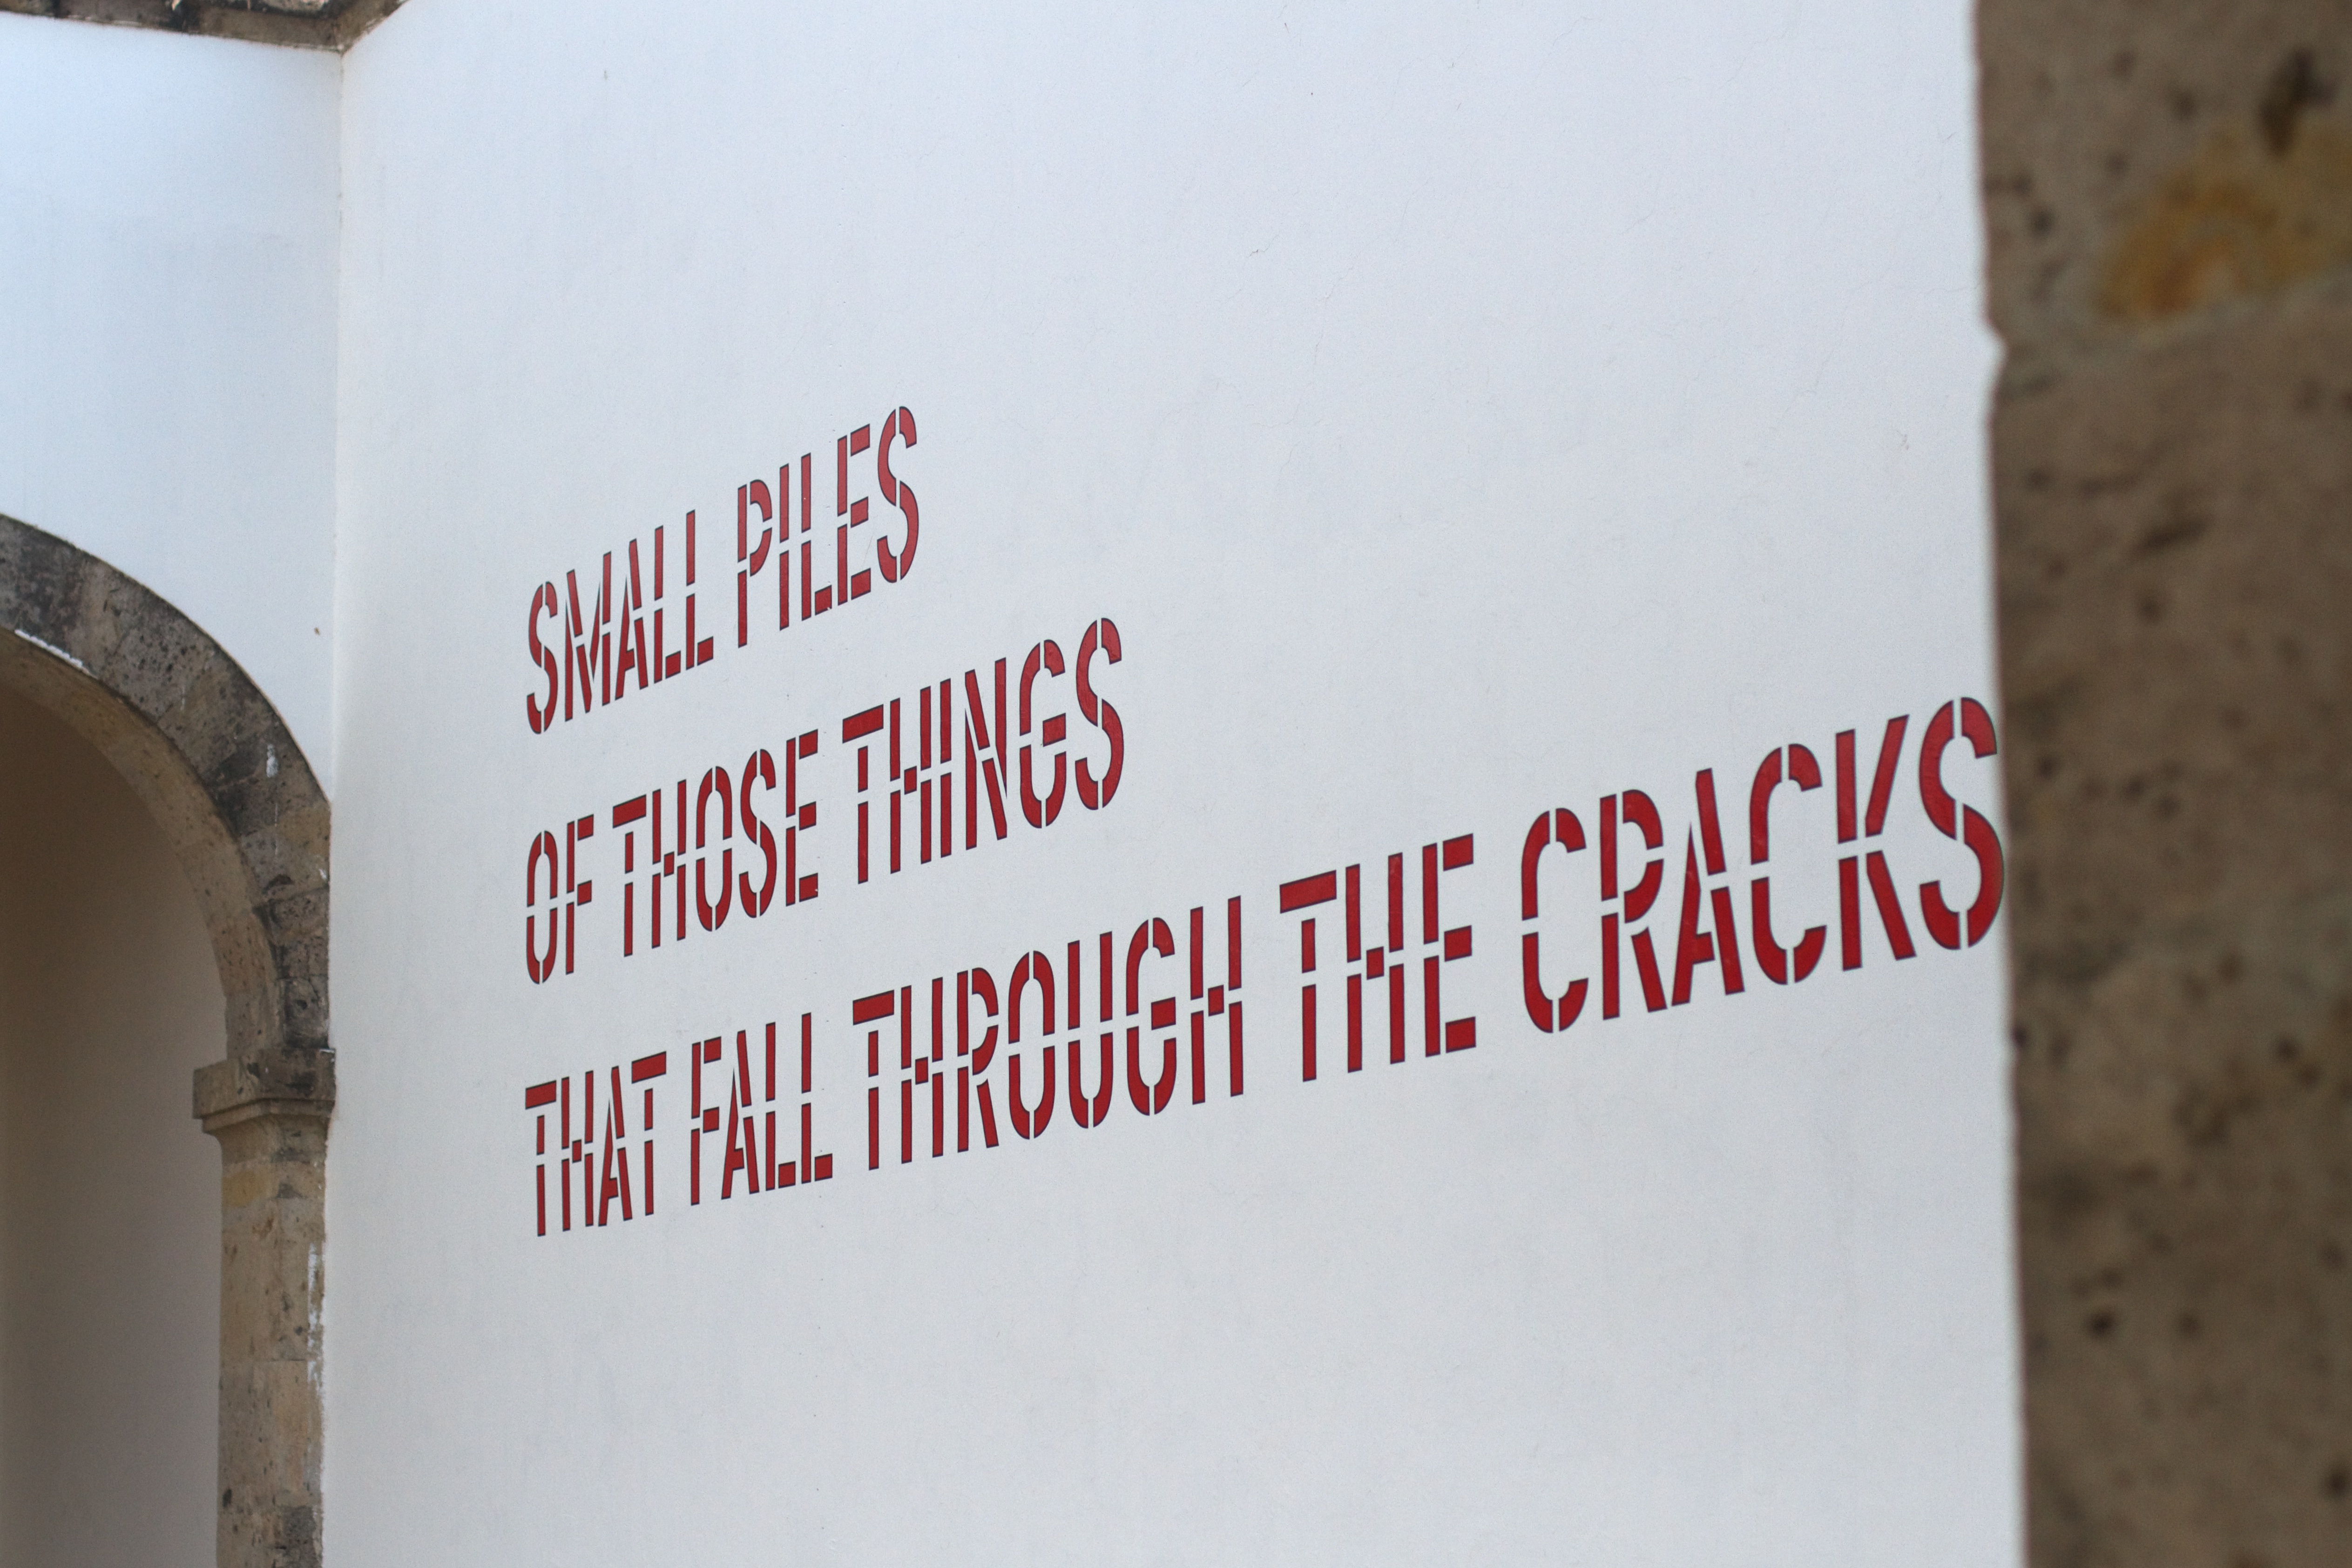
wall, advertising, sign, signage, brand, design, poster